George Henry Lewes

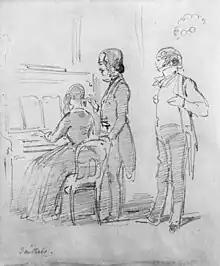
William Makepeace Thackeray, "Mr and Mrs George Henry Lewes with Thornton Leigh Hunt", date unknown, National Portrait Gallery, London

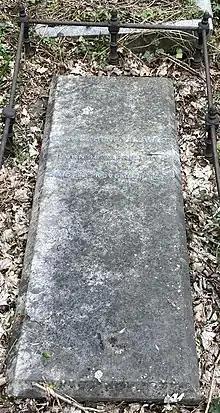
Grave of George Henry Lewes in Highgate Cemetery

On 18 February 1841, Lewes married 19-year-old Agnes Jervis, daughter of Swynfen Stevens Jervis, who gave written permission for the marriage and witnessed the wedding. There are several theories about how they met, such as Lewes working for Swynfen Jervis as a secretary or tutor for his sons. They may have met through Thornton Hunt's circle of friends. Jervis was young, and considered "lovely", "charming", and intelligent. She took positions as a translator to augment the family's income.